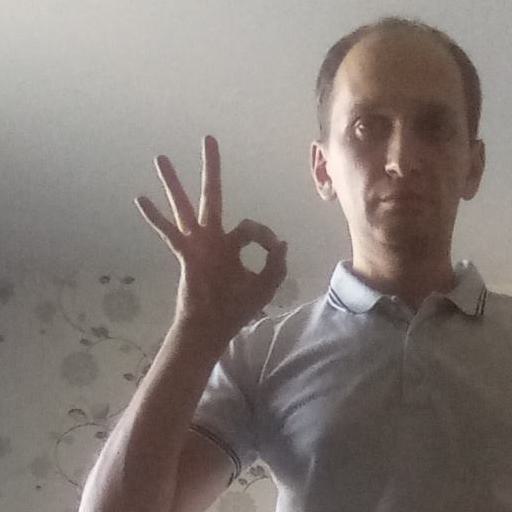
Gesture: ok